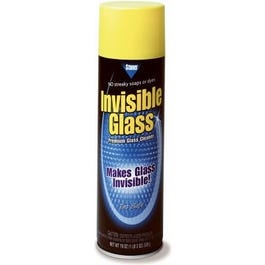
19-oz. Invisible Glass Aerosol Glass Cleaner
Cleans glass so well, you'll think it's invisible! Invisible Glass was developed to provide superior cleaning power and invisible clarity.
Brand: Various
Category: Vehicles & Parts > Vehicle Parts & Accessories > Vehicle Maintenance, Care & Decor > Vehicle Cleaning > Vehicle Glass Cleaners